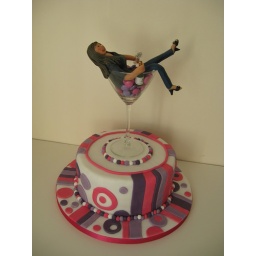
debbie in a glass birthday cake